Grand Canyon Supergroup

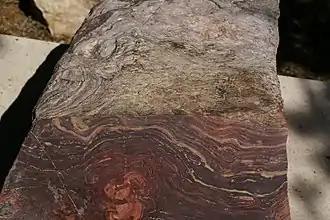
Stromatolite from the Grand Canyon Supergroup exhibit at Trail of Time

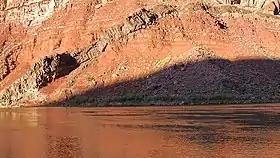
Basalt dike in orange-red Hakatai Shale along Colorado River at Hance Rapid, river mile 76.5, Grand Canyon.

The Chuar Group of the Grand Canyon Supergroup has yielded a few Neoproterozoic fossils. Its dolomite beds contain at least six different types of stromatolites. In some of the gray and black mudrocks, paleontologists have found an abundance of organic microfossils, including vase-shaped microfossils (VSMs) likely presentative of arcellinid testate amoebae, acritarchs, ""Sphaerocongregus variabilis"", and organic chemicals characteristic of dinoflagellates. Finally, the enigmatic circular fossils of "Chuaria circularis" are found at various levels within the Chuar Group.